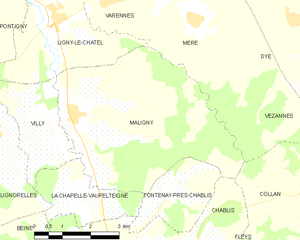
Carte des communes françaises Maligny